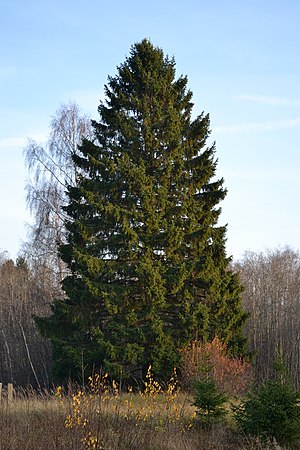
Rødgran / Hjemsted
Enkeltstående rødgran
Rødgran er et op til 40 meter højt træ, der i Danmark er meget almindeligt plantet på især næringsfattig bund.